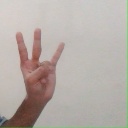
अक्षर: क्ष